Hybrid striped bass

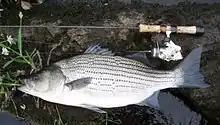
A wiper caught by a recreational angler on the Coosa River in Alabama.

Wiper can generally be distinguished from striped bass by broken rather than solid horizontal stripes on the body, with solid stripes more frequent above the lateral line and fewer interruptions posteriorly. Despite being widely used as an identifying characteristic, broken stripes are not most reliable trait for identification. A more reliable external characteristic to identify this hybrid is the number of tooth patches present on the tongue. Both white bass and wiper are deep-bodied but wiper reach a larger maximum size than white bass. Other distinguishing characteristics include a serrated operculum, a forked caudal fin, ctenoid scales, and silvery coloration.